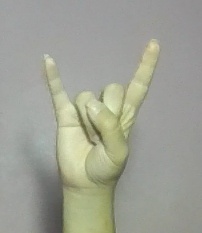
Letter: la